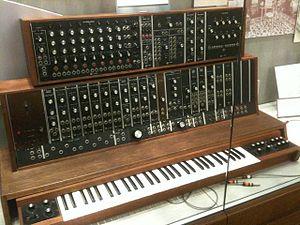
La musique électronique est un type de musique conçu dans les années 1950 avec des générateurs de signaux et de sons synthétiques. Avant de pouvoir être utilisée en temps réel, elle a été primitivement enregistrée sur bande magnétique, ce qui permettait aux compositeurs de manier aisément les sons, par exemple dans l'utilisation de boucles répétitives superposées. Ses précurseurs ont pu bénéficier de studios spécialement équipés ou faisaient partie d'institutions musicales pré-existantes. La musique pour bande de Pierre Schaeffer, également appelée musique concrète, se distingue de ce type de musique dans la mesure où sa conception n'est pas basée sur l'utilisation d'un matériau précis mais l'inversion de la démarche de composition qui part des sons et non de la structure. La particularité de la musique électronique de l'époque est de n'utiliser que des sons générés par des appareils électroniques.
Electronic Sound est le deuxième album solo de George Harrison, sorti en mai 1969, alors qu'il est encore membre des Beatles. Cet album aux tonalités expérimentales est, comme son nom l'indique, composé de « sons électroniques » joués sur un synthétiseur Moog Modular. Sur deux longues pistes, qui occupent chacune une face du 33 tours, le musicien expérimente cet instrument qu'il a récemment découvert. La pochette est ornée d'un dessin d'enfant de Harrison.
Un synthétiseur est un instrument de musique électronique capable de créer et de moduler des sons sous forme de signal électrique. Il peut être utilisé pour imiter, avec plus ou moins de réalisme, des instruments de musique traditionnels, des bruits naturels ou encore pour créer des sonorités complètement originales.
Le rock électronique est un genre de musique rock généré par instruments électroniques. Il dépend principalement des développements technologiques, en particulier le synthétiseur, du format digital MIDI et de la technologie informatique.
Robert Arthur « Bob » Moog, né le 23 mai 1934 à New York et mort d’une tumeur cérébrale le 21 août 2005 à Asheville en Caroline du Nord, est un ingénieur électronicien américain, docteur en électronique, fondateur de la marque qui porte son nom.
La discographie de George Harrison contient tous les disques et publications posthumes enregistrés par l'artiste entre 1968 et sa mort en 2001, hors des Beatles et des Traveling Wilburys. Le total comprend ainsi 17 albums et 32 singles.
Abbey Road est le onzième album original publié par les Beatles, paru le 26 septembre 1969 au Royaume-Uni, et le 1ᵉʳ octobre aux États-Unis. Bien que sa sortie précède celle de Let It Be, paru en mai 1970, il est le dernier album enregistré par les Fab Four. Le 20 août 1969, les quatre Beatles sont réunis pour la toute dernière fois en studio et, vers la fin de septembre, au moment où le disque paraît, John Lennon met fin au groupe en lui annonçant son départ définitif. La séparation des Beatles n'est toutefois officialisée qu'en avril 1970.